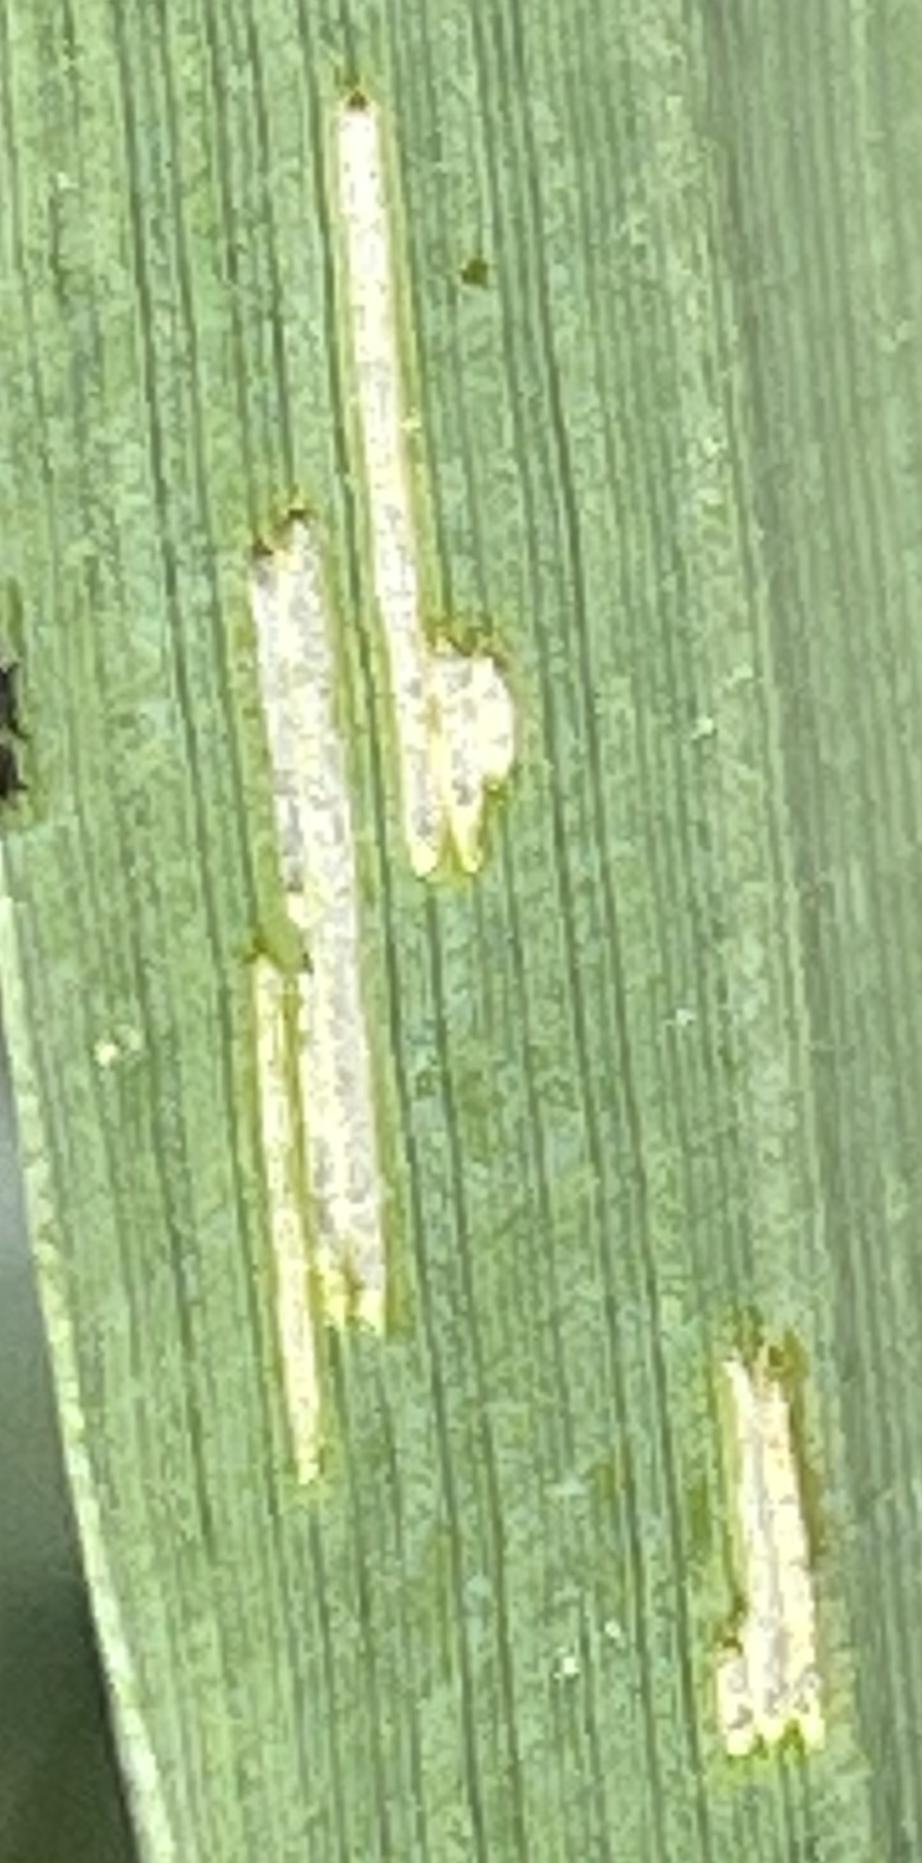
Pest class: cereal_leaf_beetle